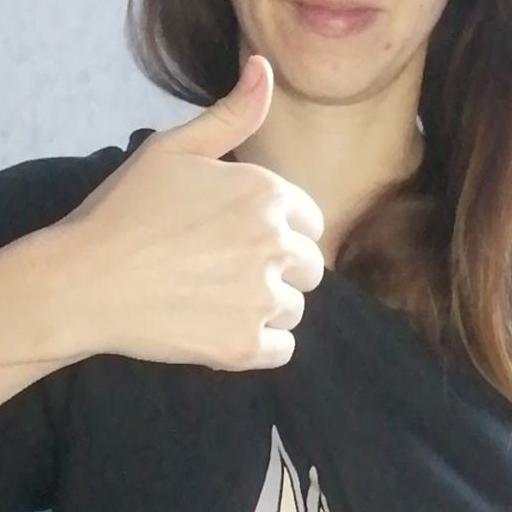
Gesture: like